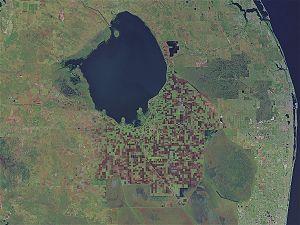
Le parc national des Everglades, situé en Floride, aux États-Unis, s'étend sur les comtés de Miami-Dade, Monroe et de Collier. Ce parc national renferme le plus vaste milieu naturel subtropical du pays, et englobe 25 % de la région marécageuse originelle des Everglades. Visité par environ un million de personnes par an, le parc a été déclaré réserve de biosphère en 1976, inscrit au patrimoine mondial de l'UNESCO en 1979 et classé zone humide d'importance internationale en 1987.
Le lac Okeechobee est un lac de Floride, aux États-Unis. L'Okechobee est le deuxième plus grand lac situé complètement à l'intérieur du pays, après le lac Michigan, et est le plus grand du sud des États-Unis. À l'intérieur du lac se trouve le quintipoint où se rejoignent cinq comtés de Floride : Okeechobee - qui en tire son nom, Martin, Palm Beach, Hendry et Les Glades. L'Okechobee est la clé du système écologique de la Floride.